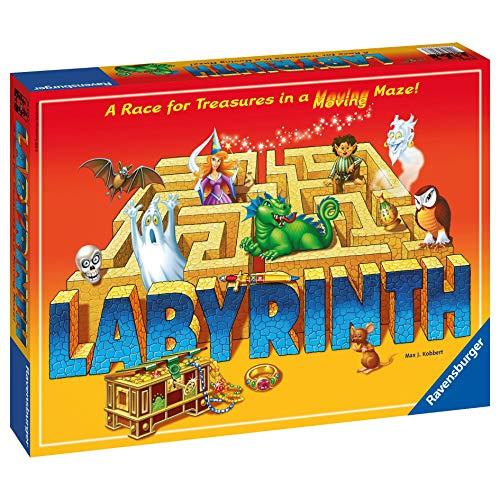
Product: Ravensburger Labyrinth Family Board Game for Kids & Adults Age 7 & Up - Millions Sold, Easy to Learn & Play with Great Replay Value
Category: Toys & Games | Games & Accessories | Board Games
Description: Fun play experience – In Labyrinth, Ravensburger’s hugely popular board game for kids and adults, you have to find the shortest route through the labyrinth to win The game is for 2-4 players aged 7 and up, and the aim is to reach all your treasures and targets as you move through the labyrinth.
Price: $24.99